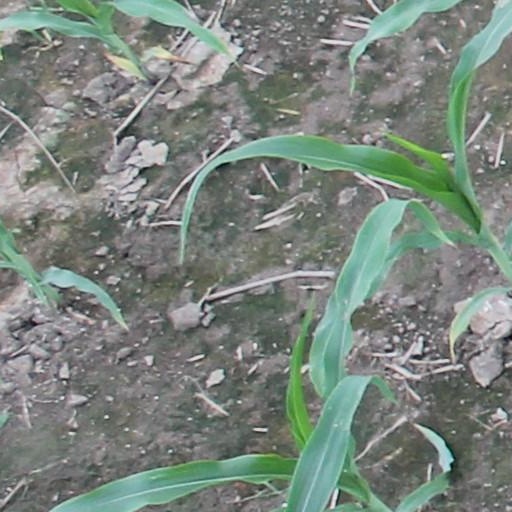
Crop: maize; corn